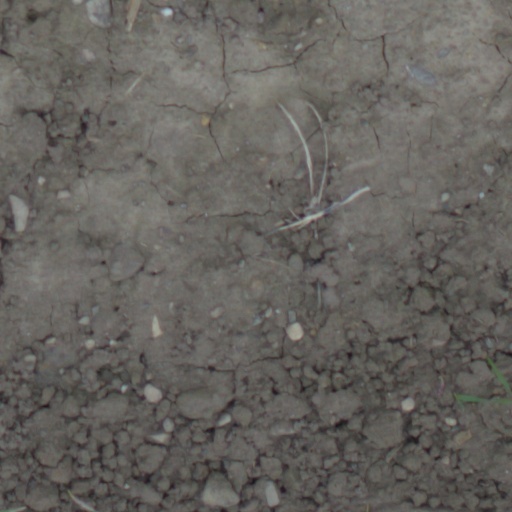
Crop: wheat